Optare Olympus

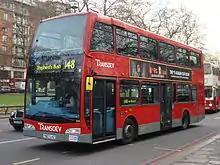

The Olympus was launched by East Lancashire Coachbuilders in November 2006. The first example, built on a Volvo B9TL chassis for Delaine Buses, was displayed at Euro Bus Expo 2006. It had been the intention to exhibit a higher specification model for Ham's of Flimwell, but this was not ready in time for the show, meaning the bus didn't show its full potential.